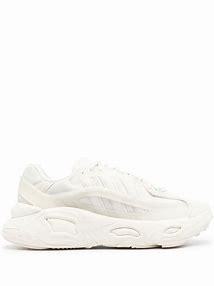
Brand: Adidas
Model: Oznova